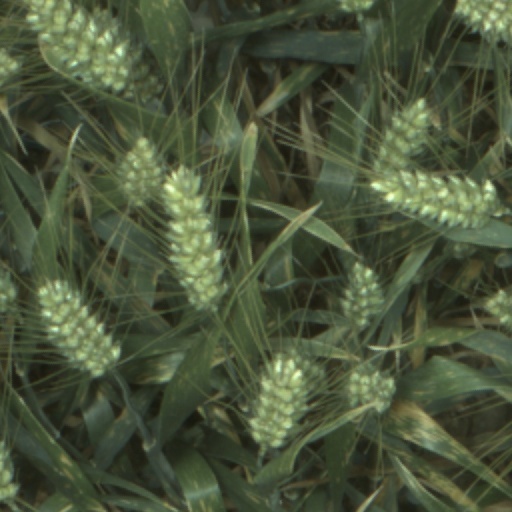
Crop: wheat